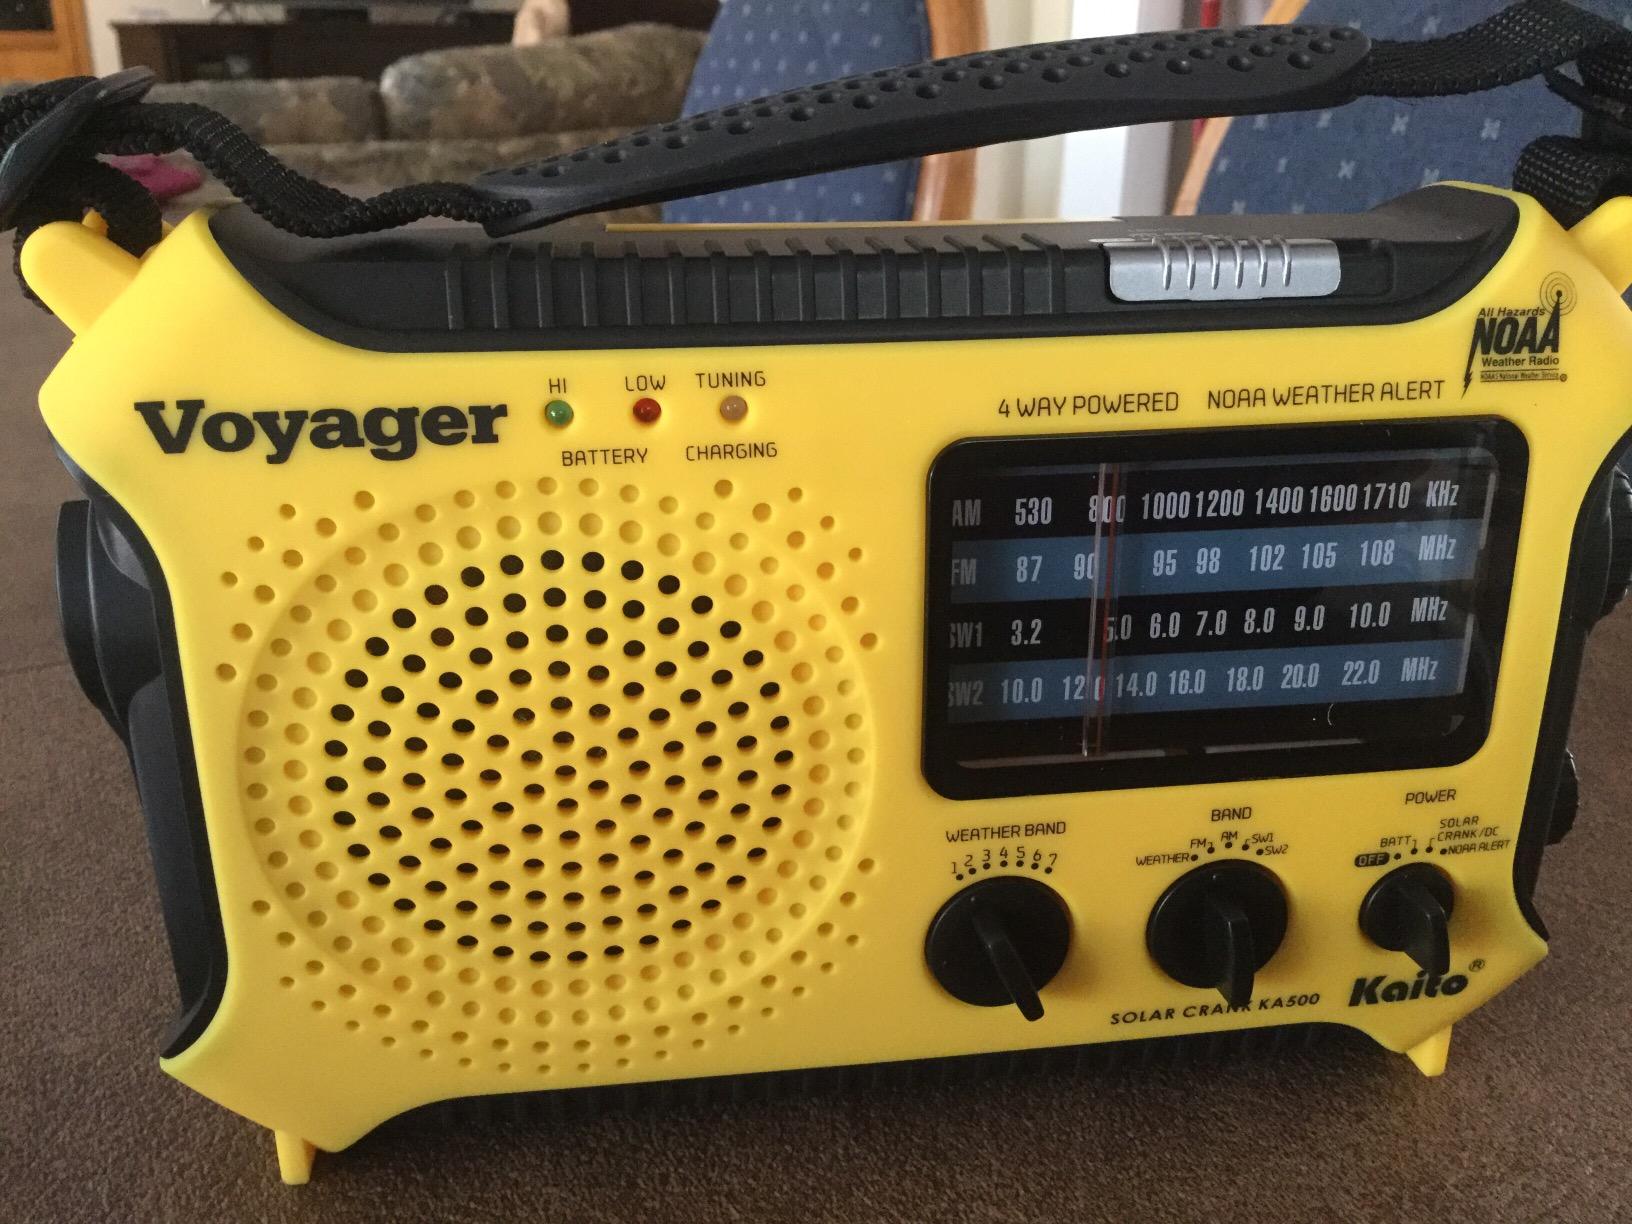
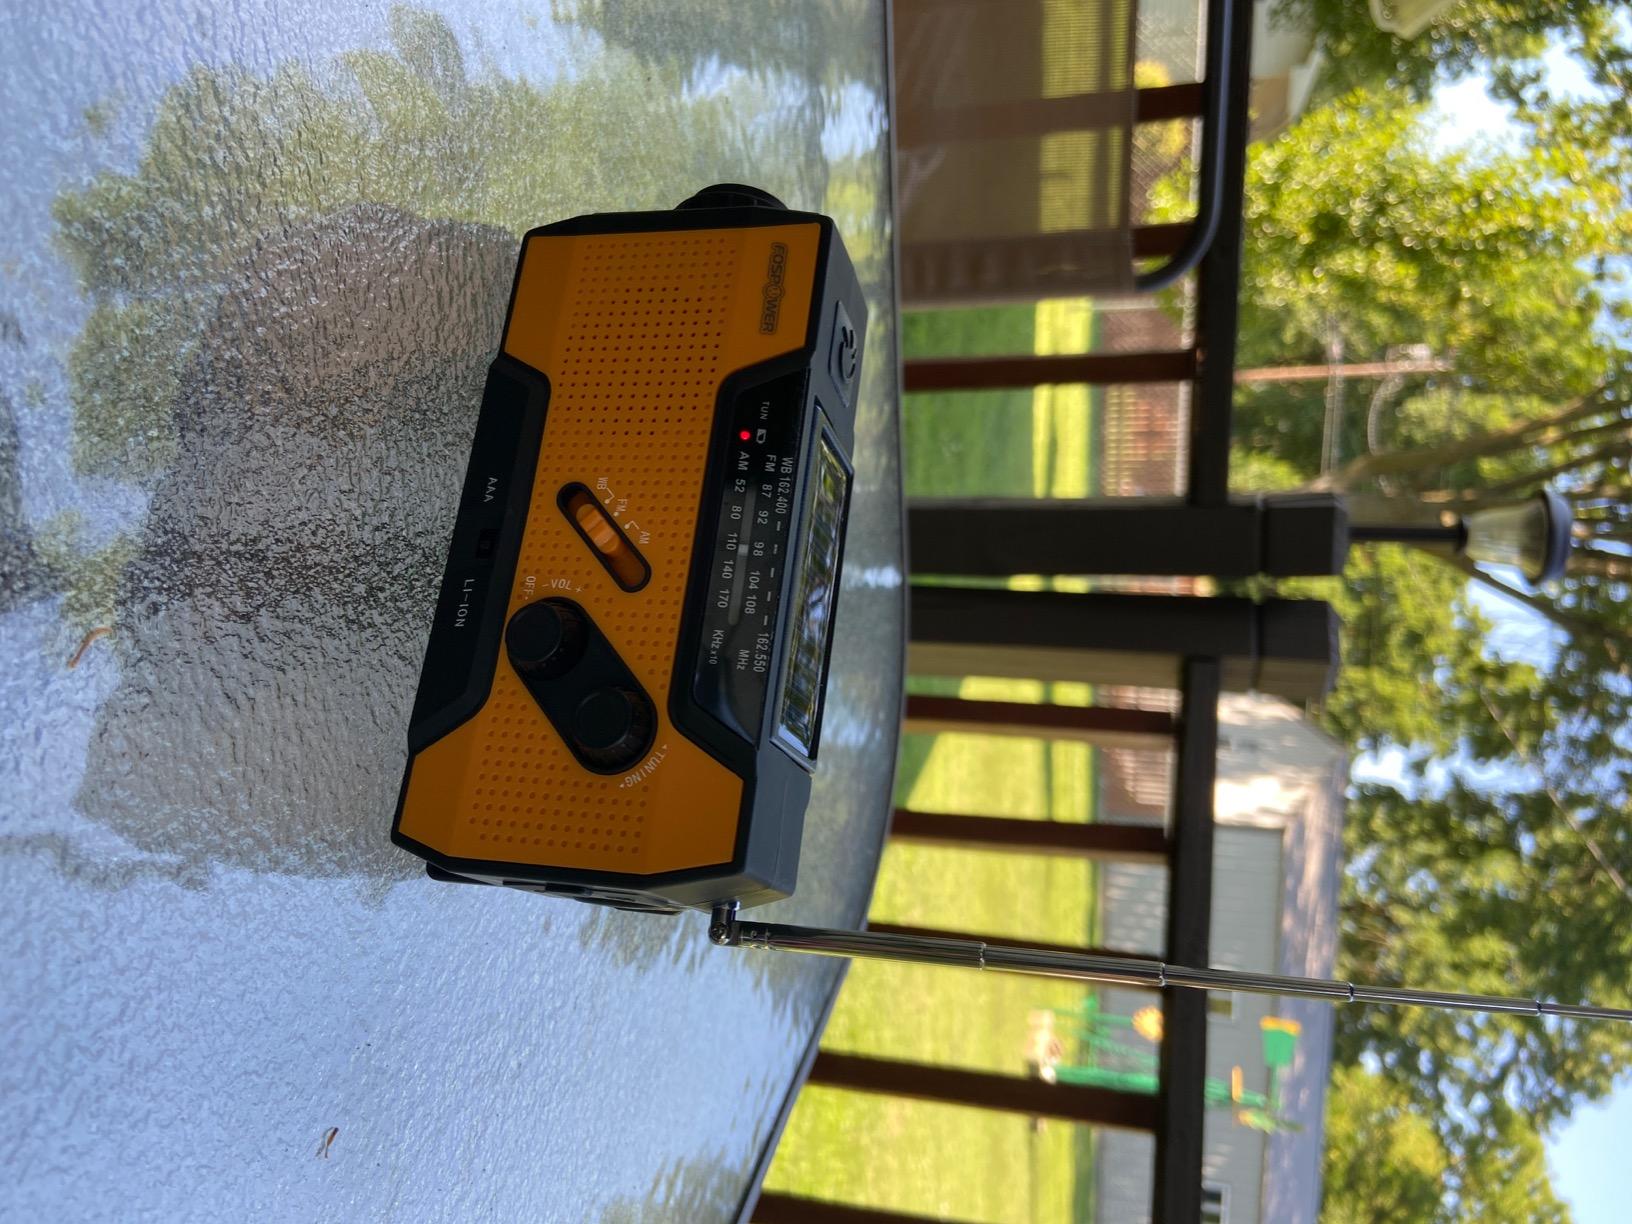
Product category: radio
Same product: no